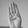
ASL letter: B